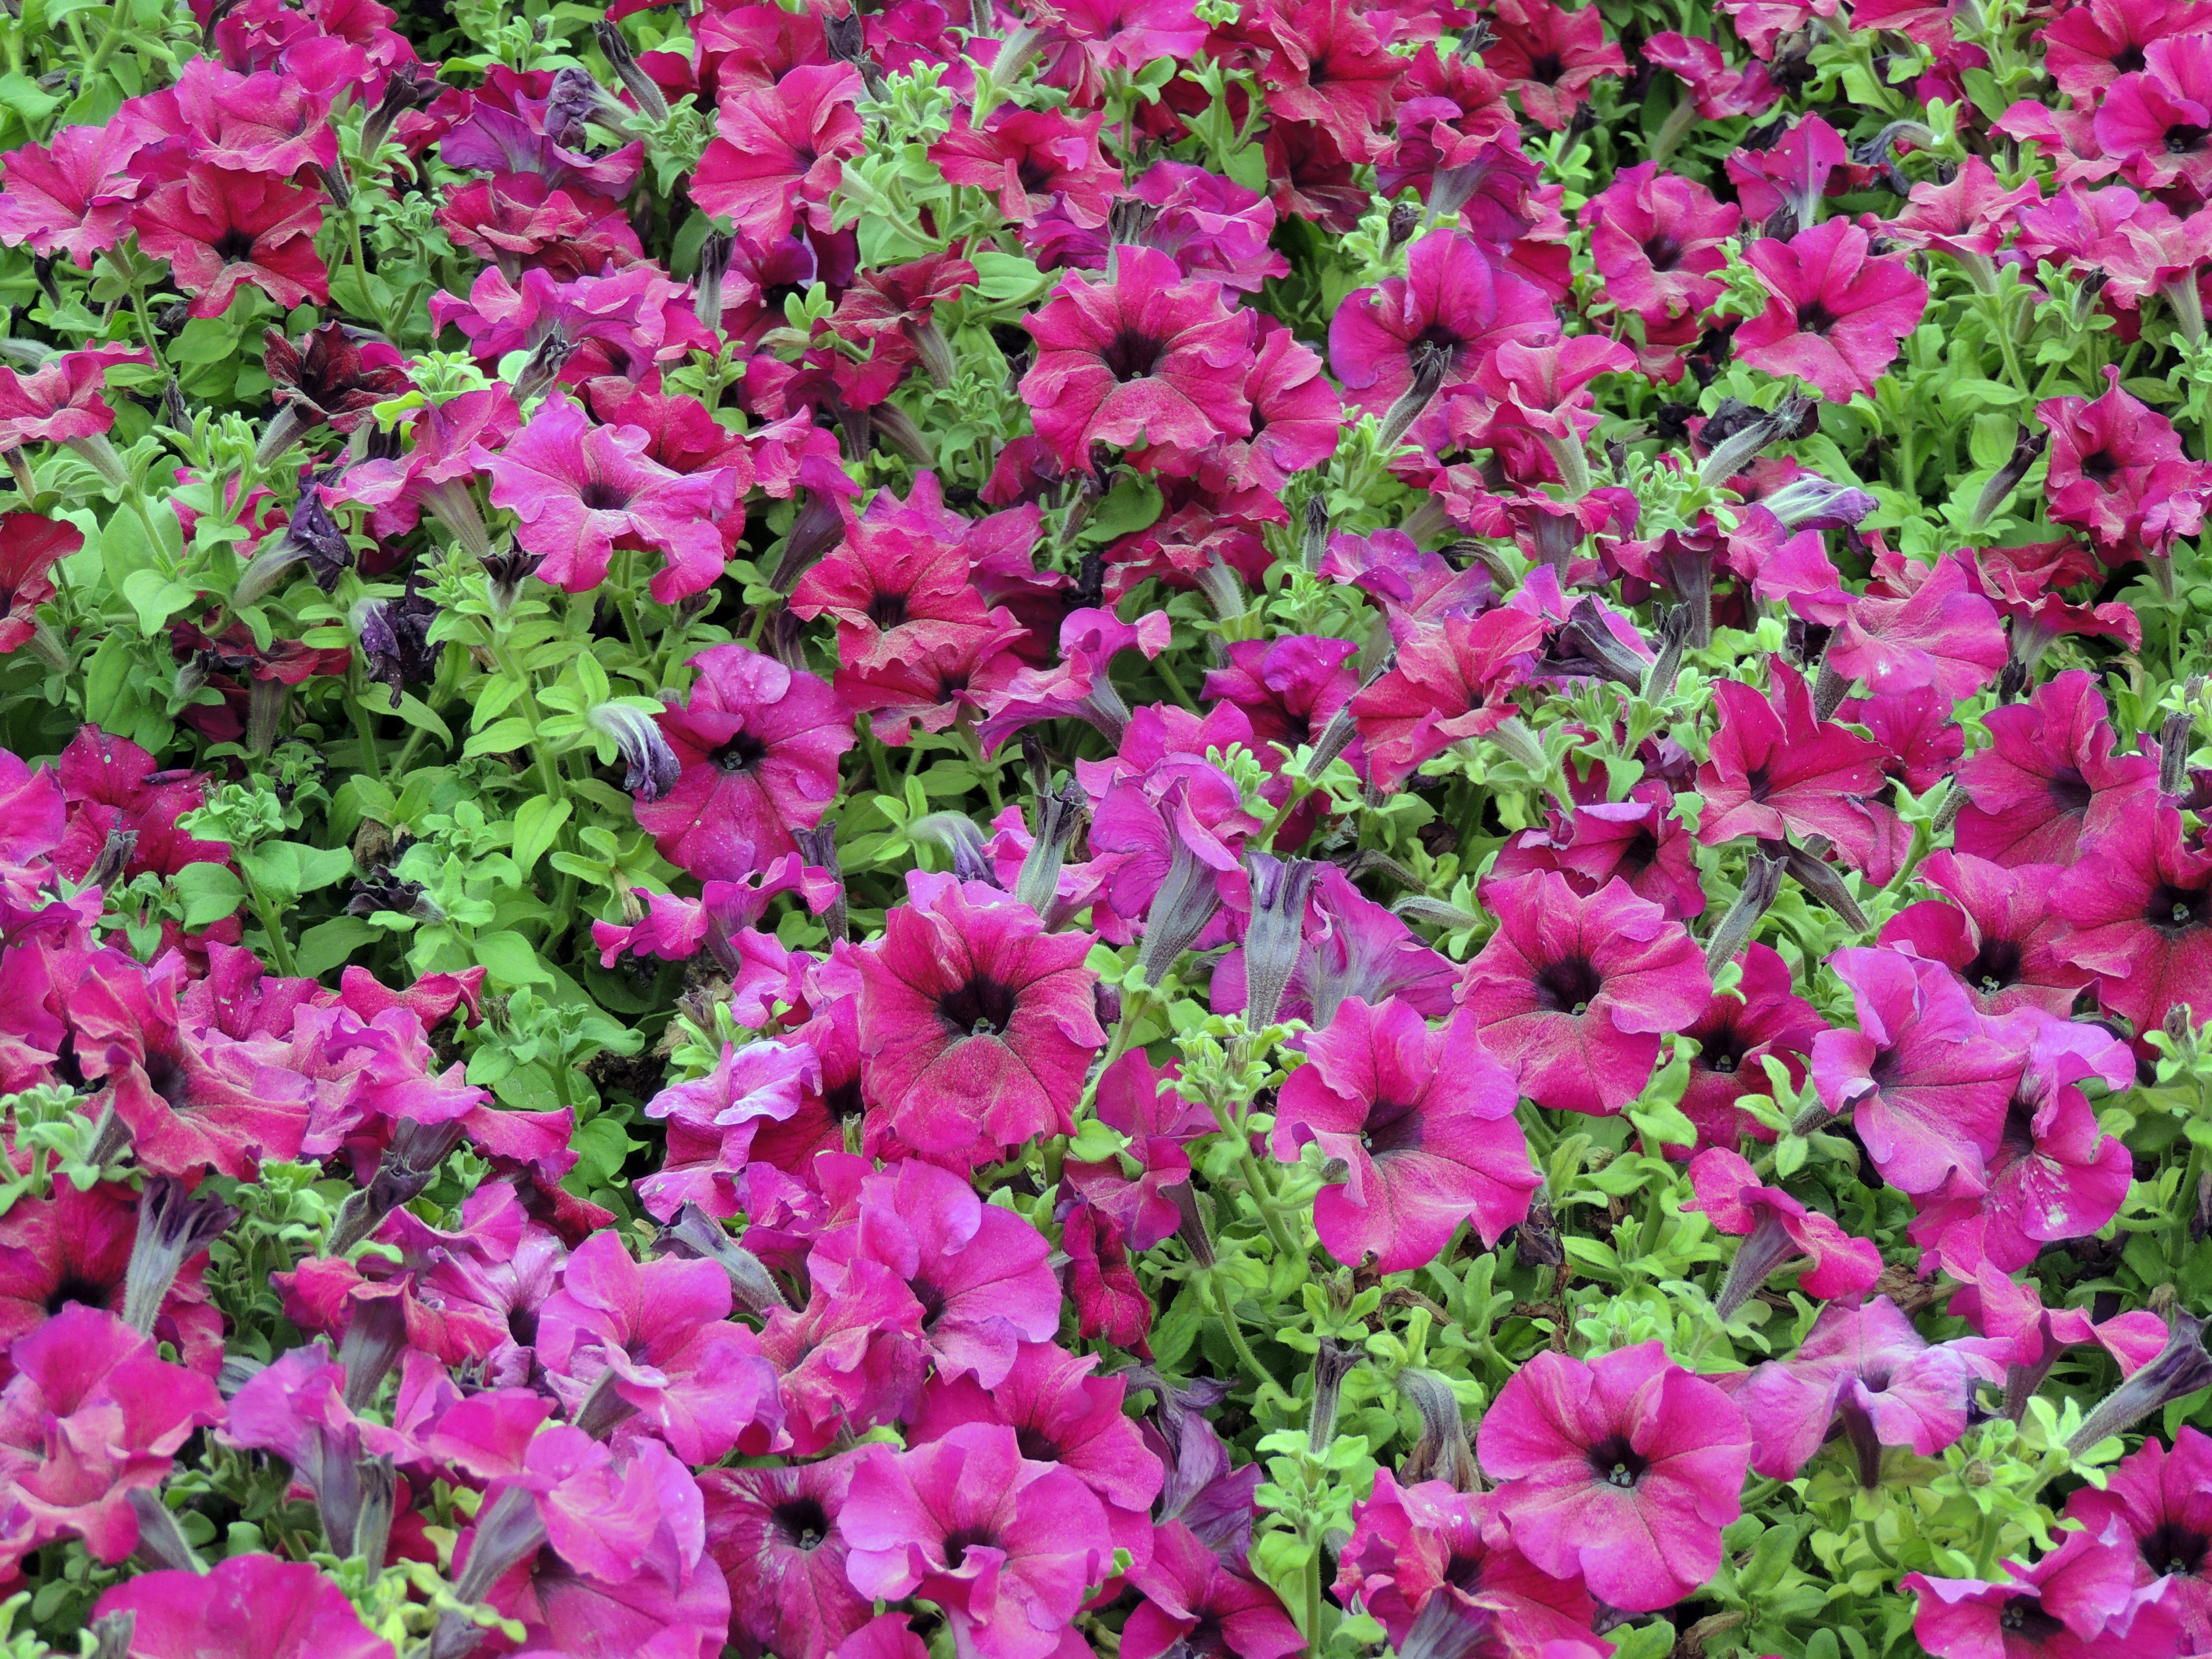
landscape, nature, grass, outdoor, growth, plant, field, lawn, leaf, flower, purple, summer, floral, environment, foliage, spring, green, red, natural, park, fresh, garden, flora, freshness, ecology, flowers, leaves, geranium, shrub, bright, vibrant, dianthus, organic, flowering plant, aubretia, annual plant, land plant, geraniales